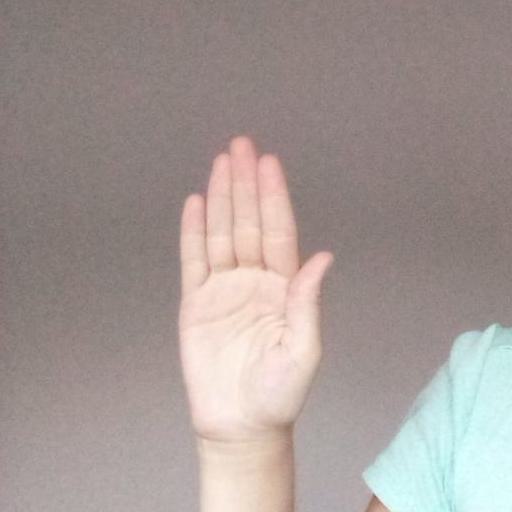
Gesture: stop